Dome

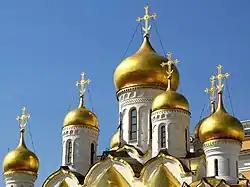
Gilded onion domes of the Cathedral of the Annunciation, Moscow Kremlin.

Very little has survived of ancient Chinese architecture, due to the extensive use of timber as a building material. Brick and stone vaults used in tomb construction have survived, and the corbeled dome was used, rarely, in tombs and temples. The earliest true domes found in Chinese tombs were shallow cloister vaults, called "simian jieding", derived from the Han use of barrel vaulting. Unlike the cloister vaults of western Europe, the corners are rounded off as they rise. The first known example is a brick tomb dating from the end of the Western Han period, near the modern city of Xiangcheng in Henan Province. These four-sided domes used small interlocking bricks and enabled a square space near the entrance of a tomb large enough for several people that may have been used for funeral ceremonies. The interlocking brick technique was rapidly adopted and four-sided domes became widespread outside Henan by the end of the first century AD.